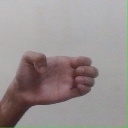
अक्षर: ख